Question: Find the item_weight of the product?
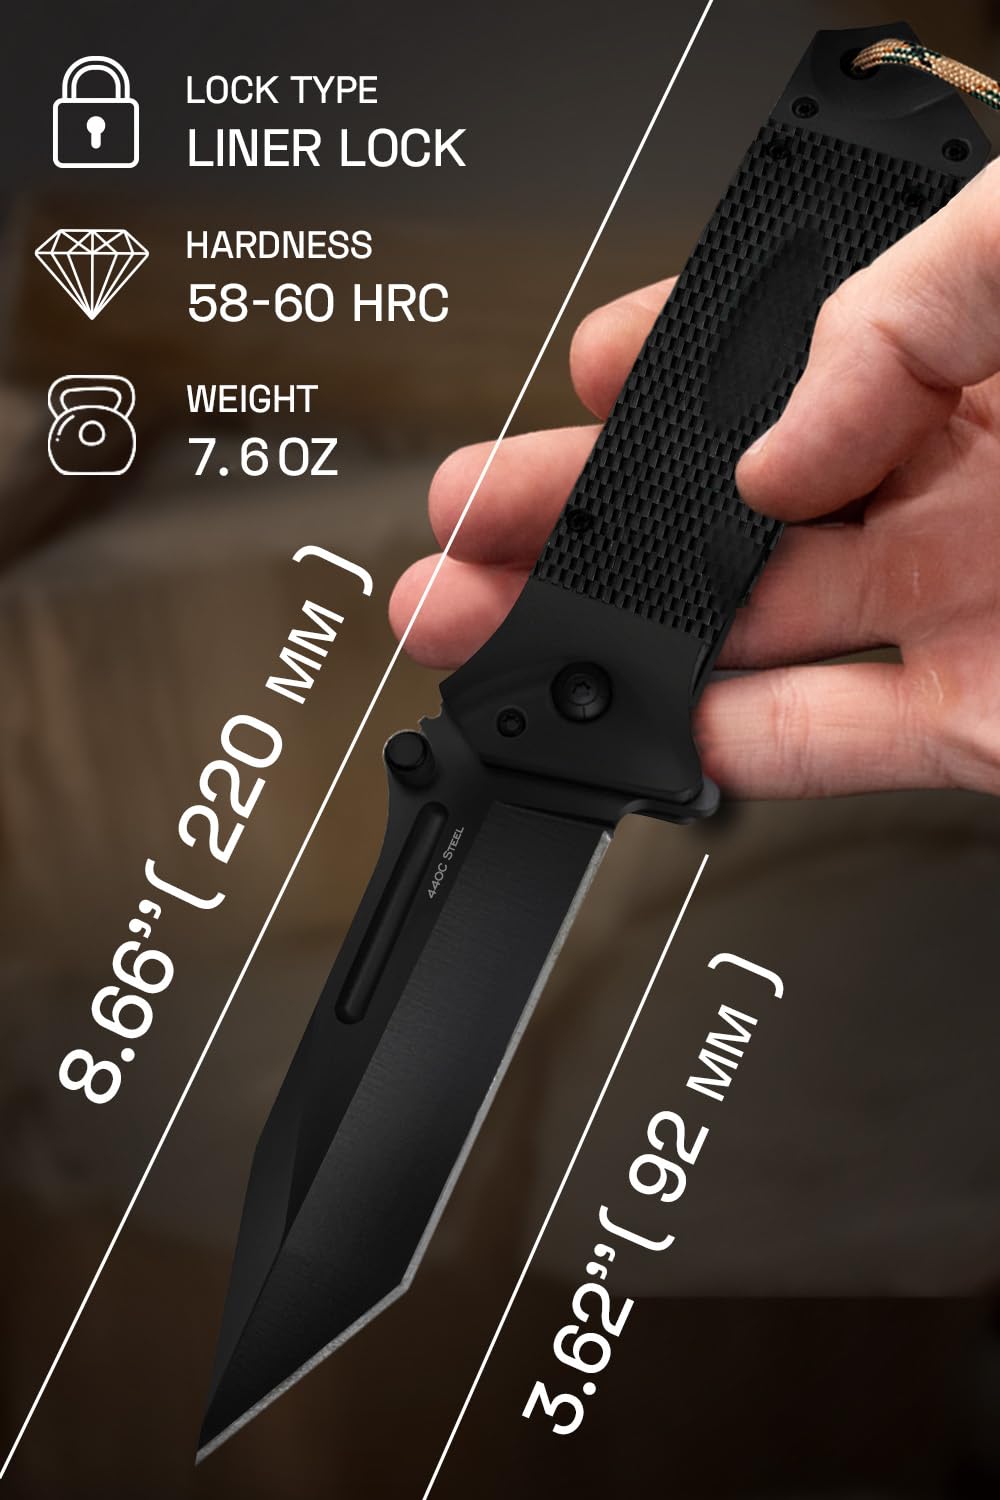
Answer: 7.6 ounce